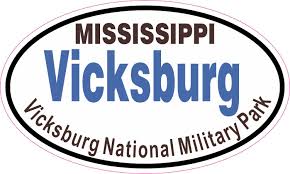
Label: D-30